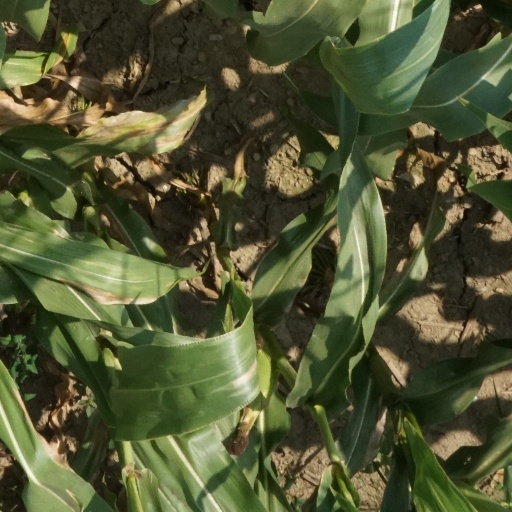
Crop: maize; corn